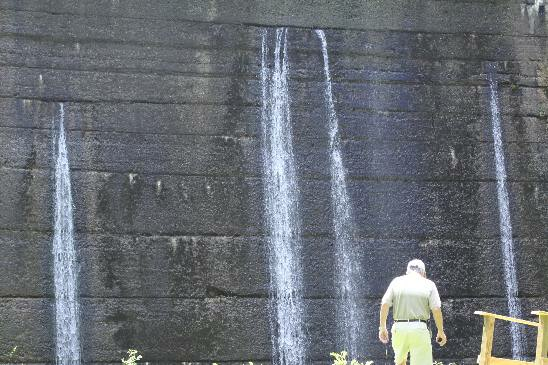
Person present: Yes